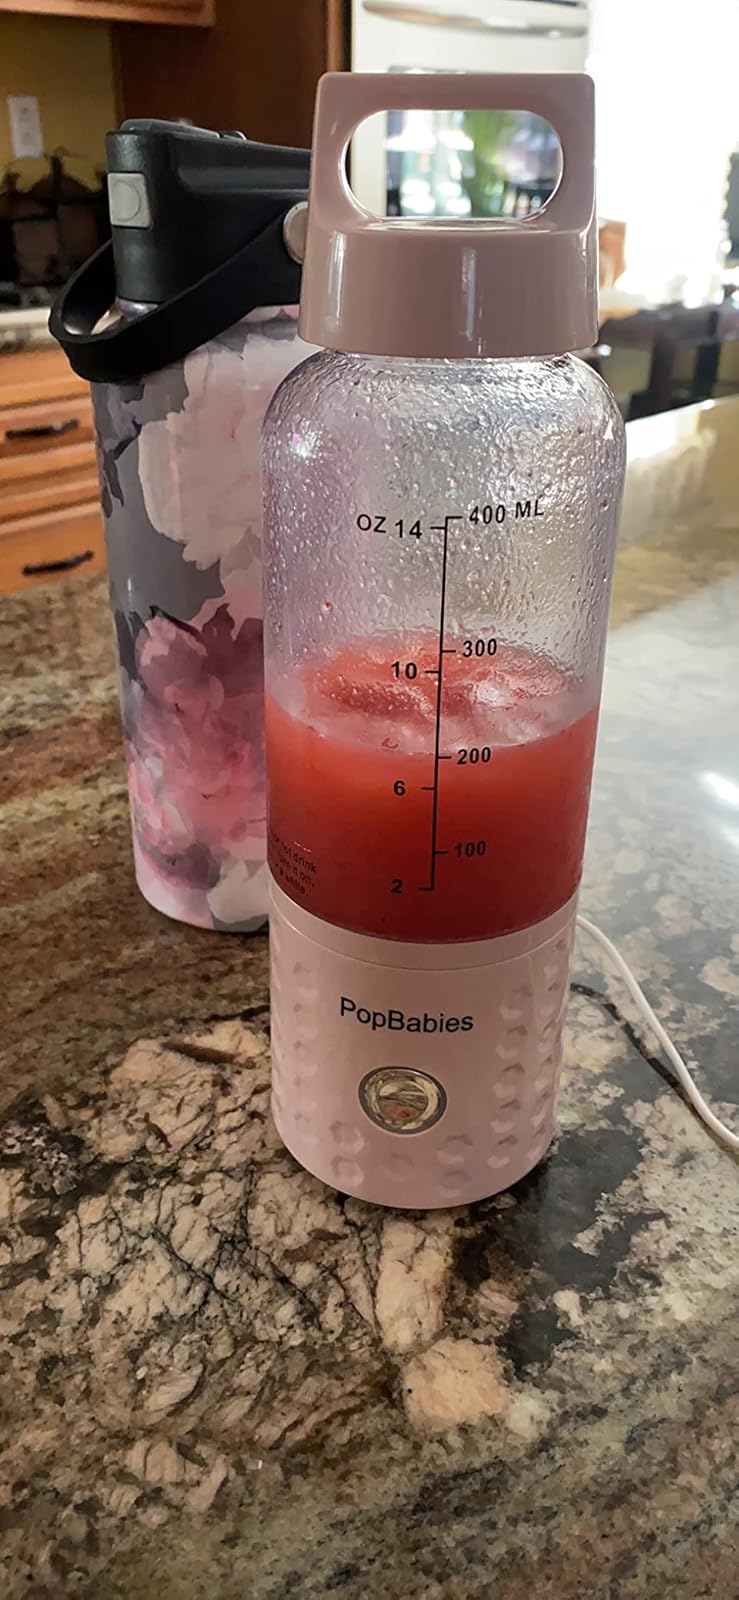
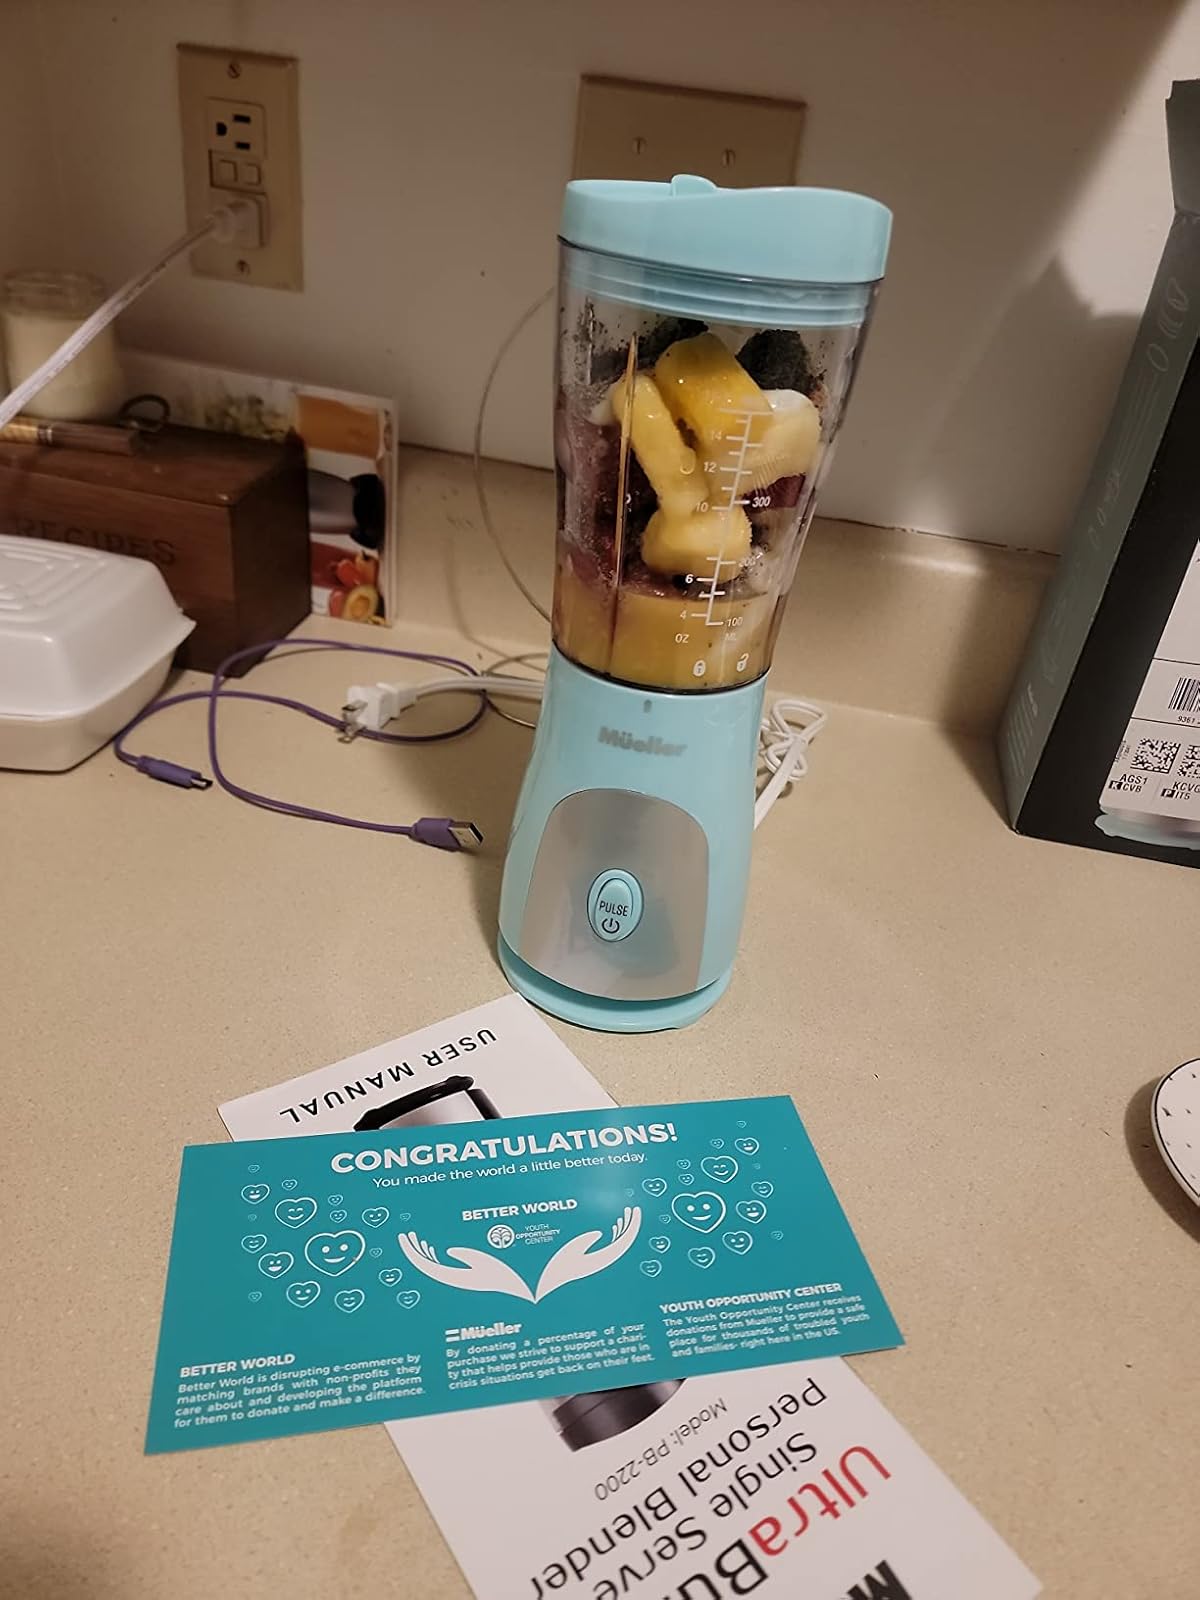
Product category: items_blender
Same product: no